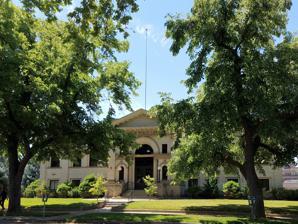
Building: Carnegie Public Library (Boise, Idaho)
Country: United States of America
Year built: 1905
United States historic place Carnegie Public Library (Boise, Idaho) U.S. National Register of Historic Places U.S. Historic district Contributing property The library in 2018 Show map of Idaho Show map of the United States Location 815 W. Washington St. Boise, Idaho Coordinates 43°37′10″N 116°11′58″W / 43.61944°N 116.19944°W / 43.61944; -116.19944 Built 1905 Built by Michels & Weber Architect John E. Tourtellotte & Company Architectural style Neoclassical Part of Fort Street Historic District ( ID82000199 ) NRHP reference No. 74000725 Added to NRHP November 21, 1974 The Carnegie Public Library (Boise, Idaho) is a Neoclassical building designed by Tourtellotte & Co. and constructed in Boise , Idaho , in 1904–1905. It was individually listed on the National Register of Historic Places in 1974. In 1982 it was included as a contributing property in the Fort Street Historic District . History The Boise Public Library began in 1895 when members of the Columbian Club opened a subscription library and reading room in Boise City Hall. When Boise received a grant in 1904 to build a Carnegie library , local architects John E. Tourtellotte and Charles F. Hummel won the design contract, and the local firm of Michels & Weber received the construction contract. Materials included white brick fired in Boise and sandstone from nearby Table Rock . Boise's Carnegie Library opened June 22, 1905, and Mary F. Wood became its first librarian. In 1973 the Boise Public Library moved to a larger building, formerly occupied by Salt Lake Hardware, at 715 S. Capitol Blvd., and in 1974 the Carnegie Library was added to the National Register of Historic Places . The building was occupied by a law firm until 2018 when it was repurposed for artists as studio space. See also List of Carnegie libraries in Idaho Carnegie Public Library , located in Huntington, West Virginia References